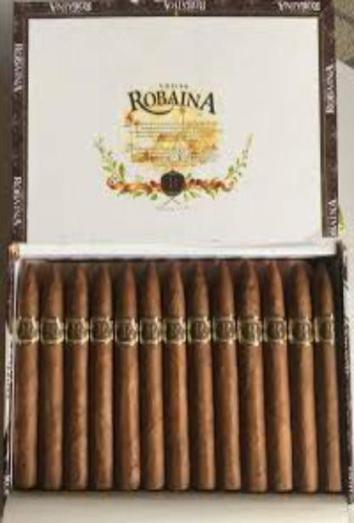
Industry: Necessities